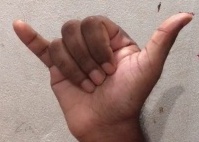
ASL sign: Y